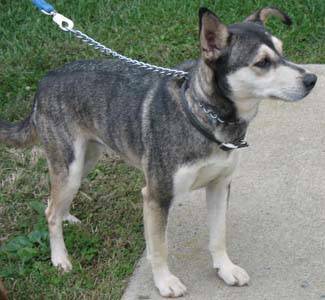
Label: dog